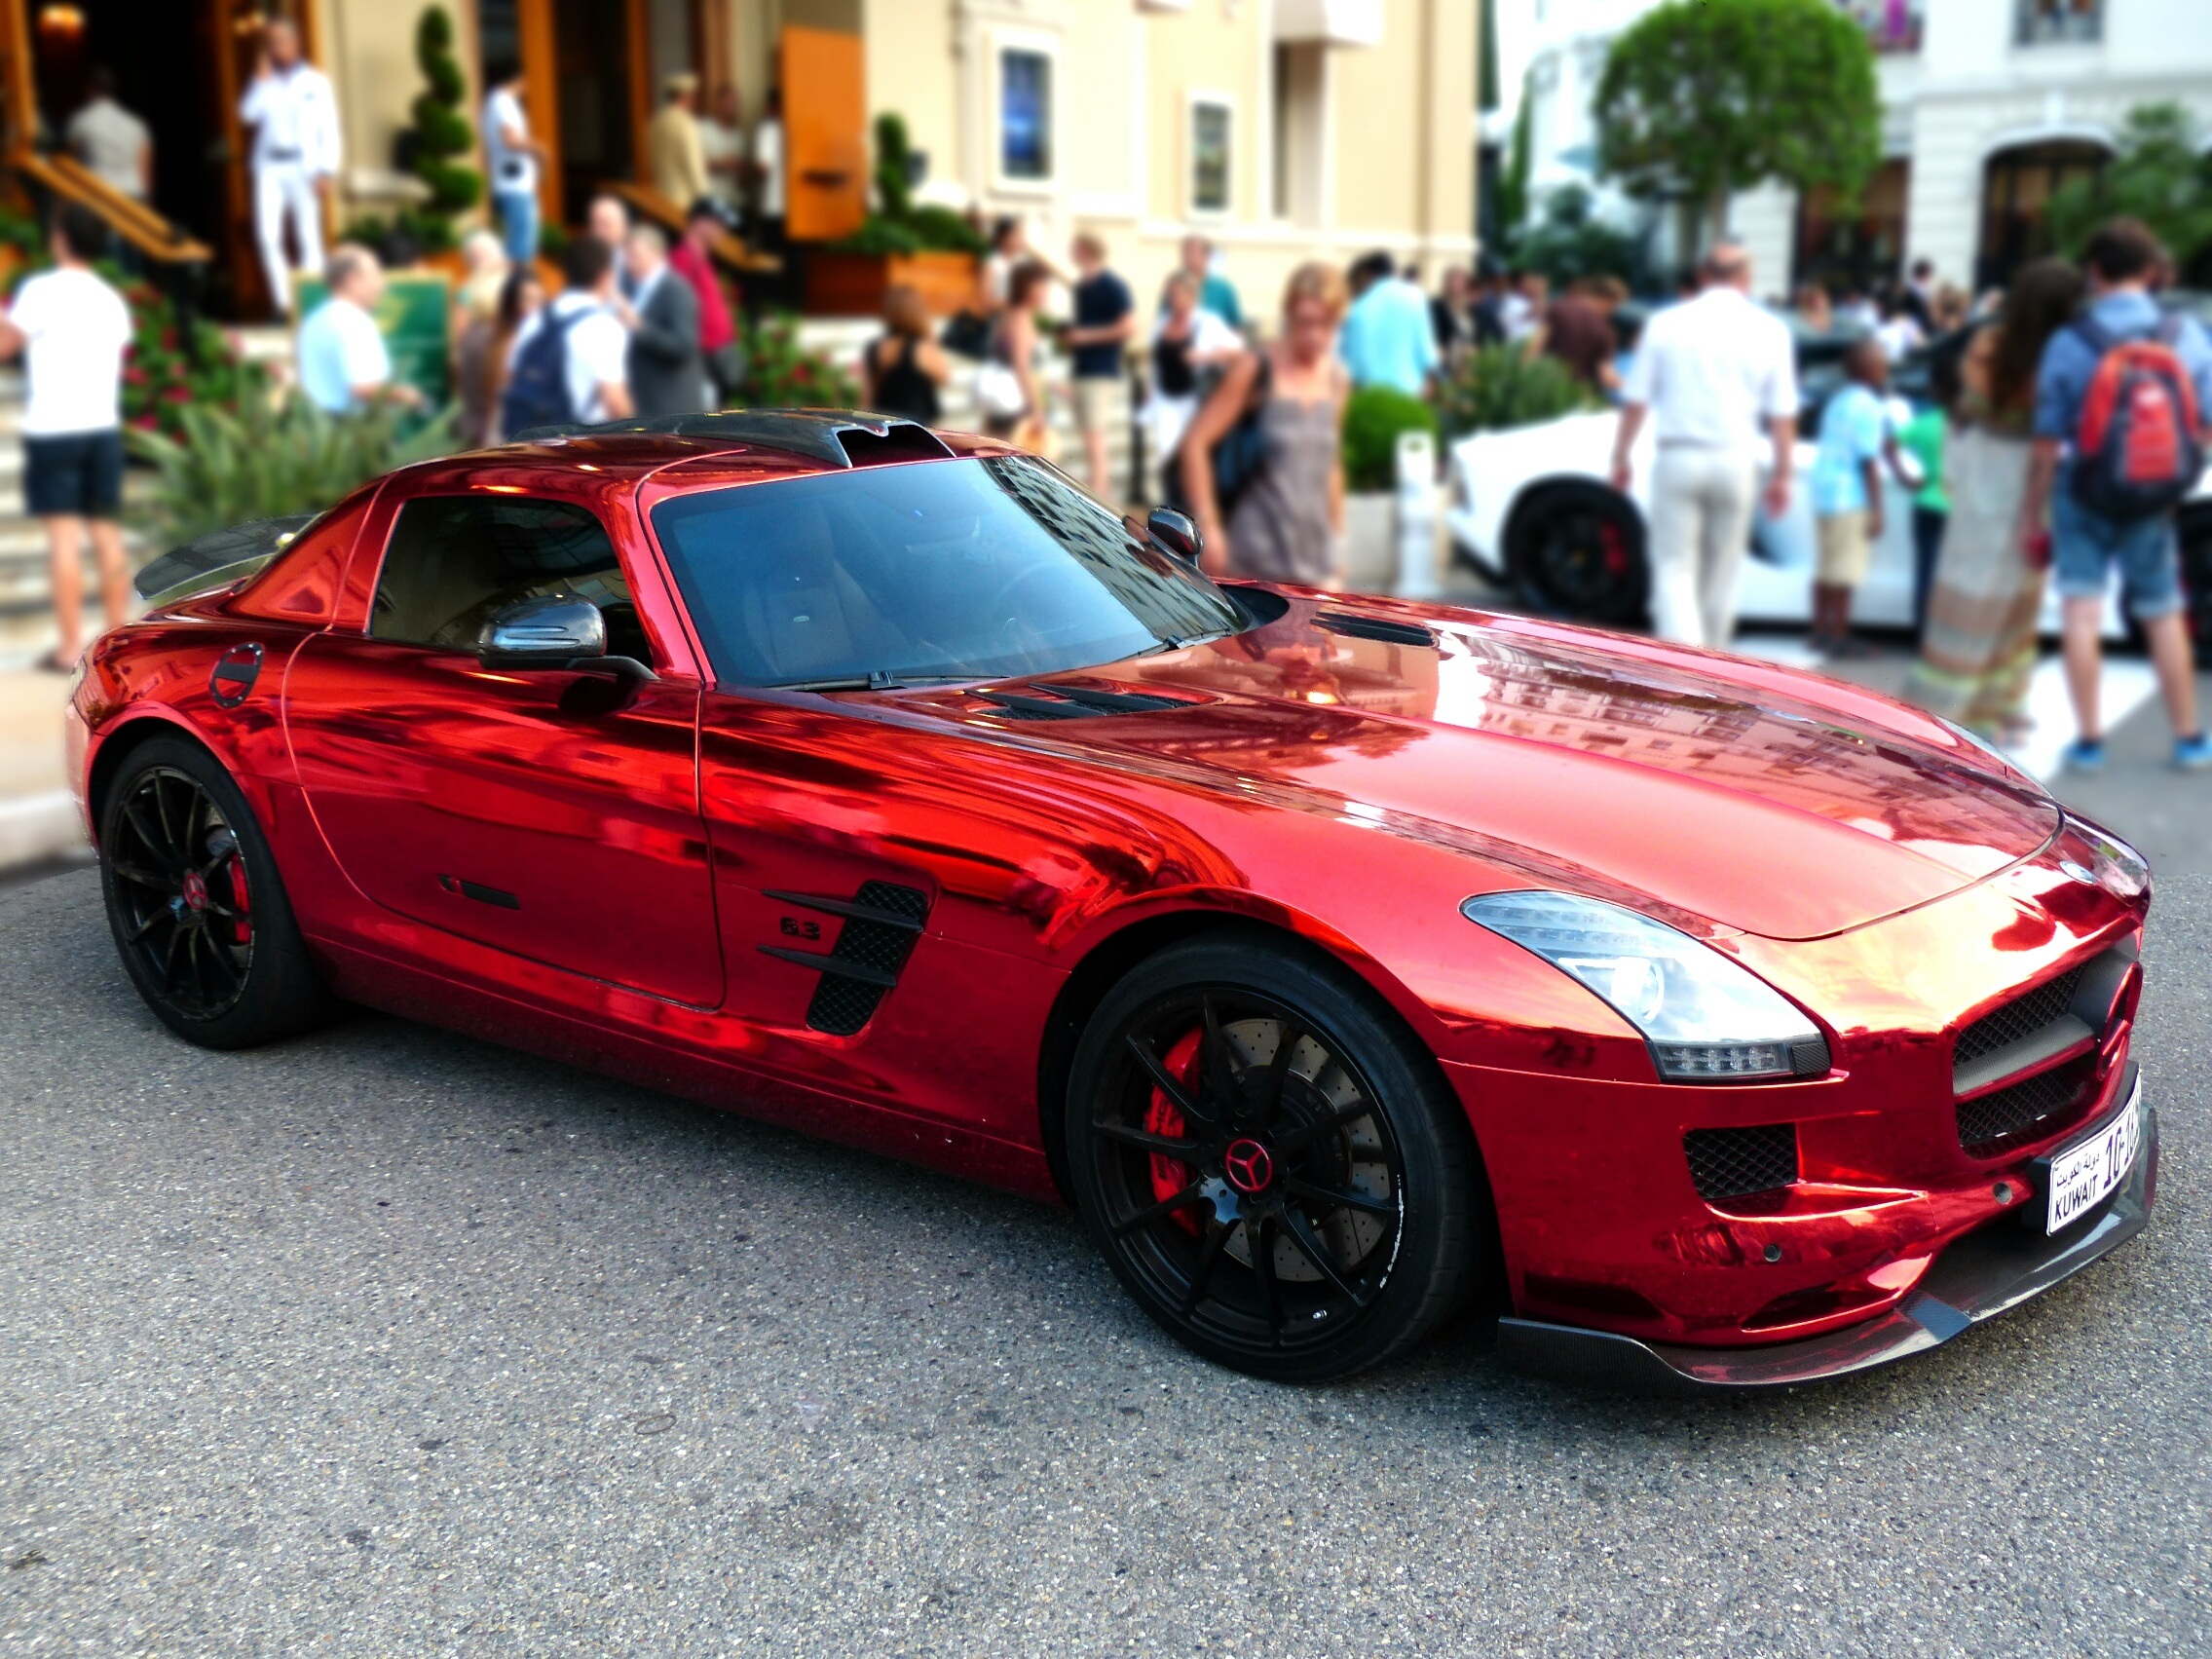
car, wheel, red, vehicle, automotive, sports car, supercar, luxury, mercedes benz, metallic, land vehicle, mercedes sls, mercedes benz sls amg, automobile make, automotive exterior, automotive design, luxury vehicle, performance car